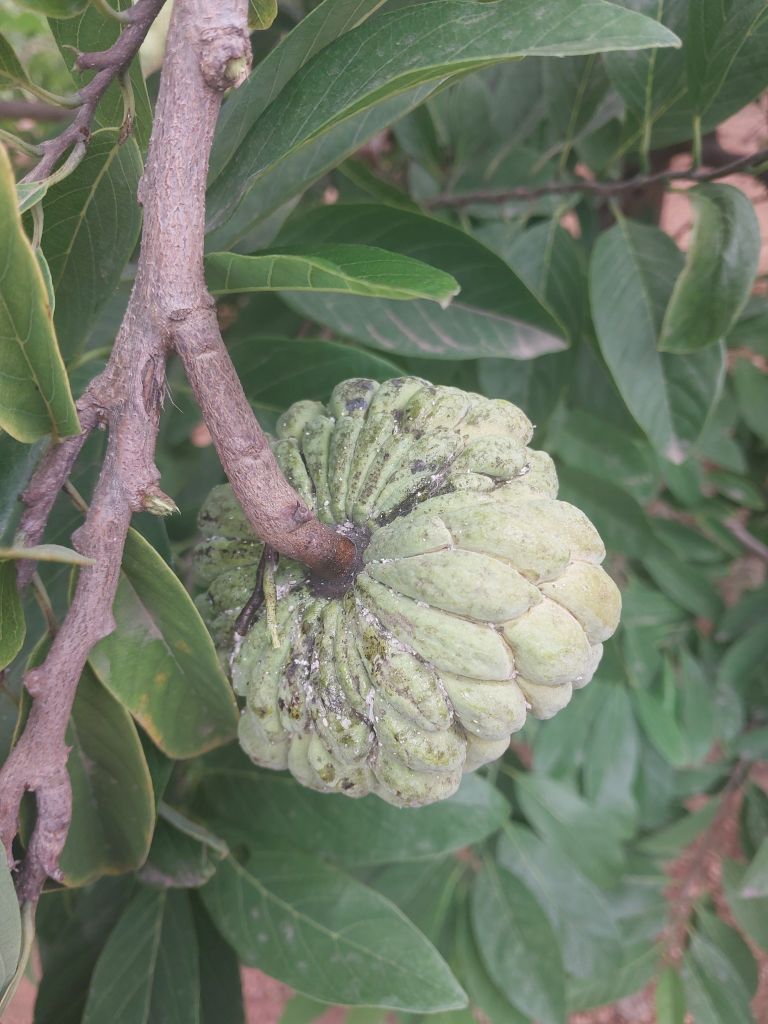
Disease label: Leaf spot on fruit